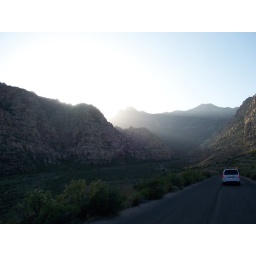
last sun in red rock